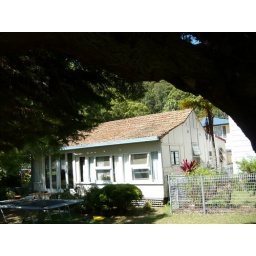
house under arch of tree